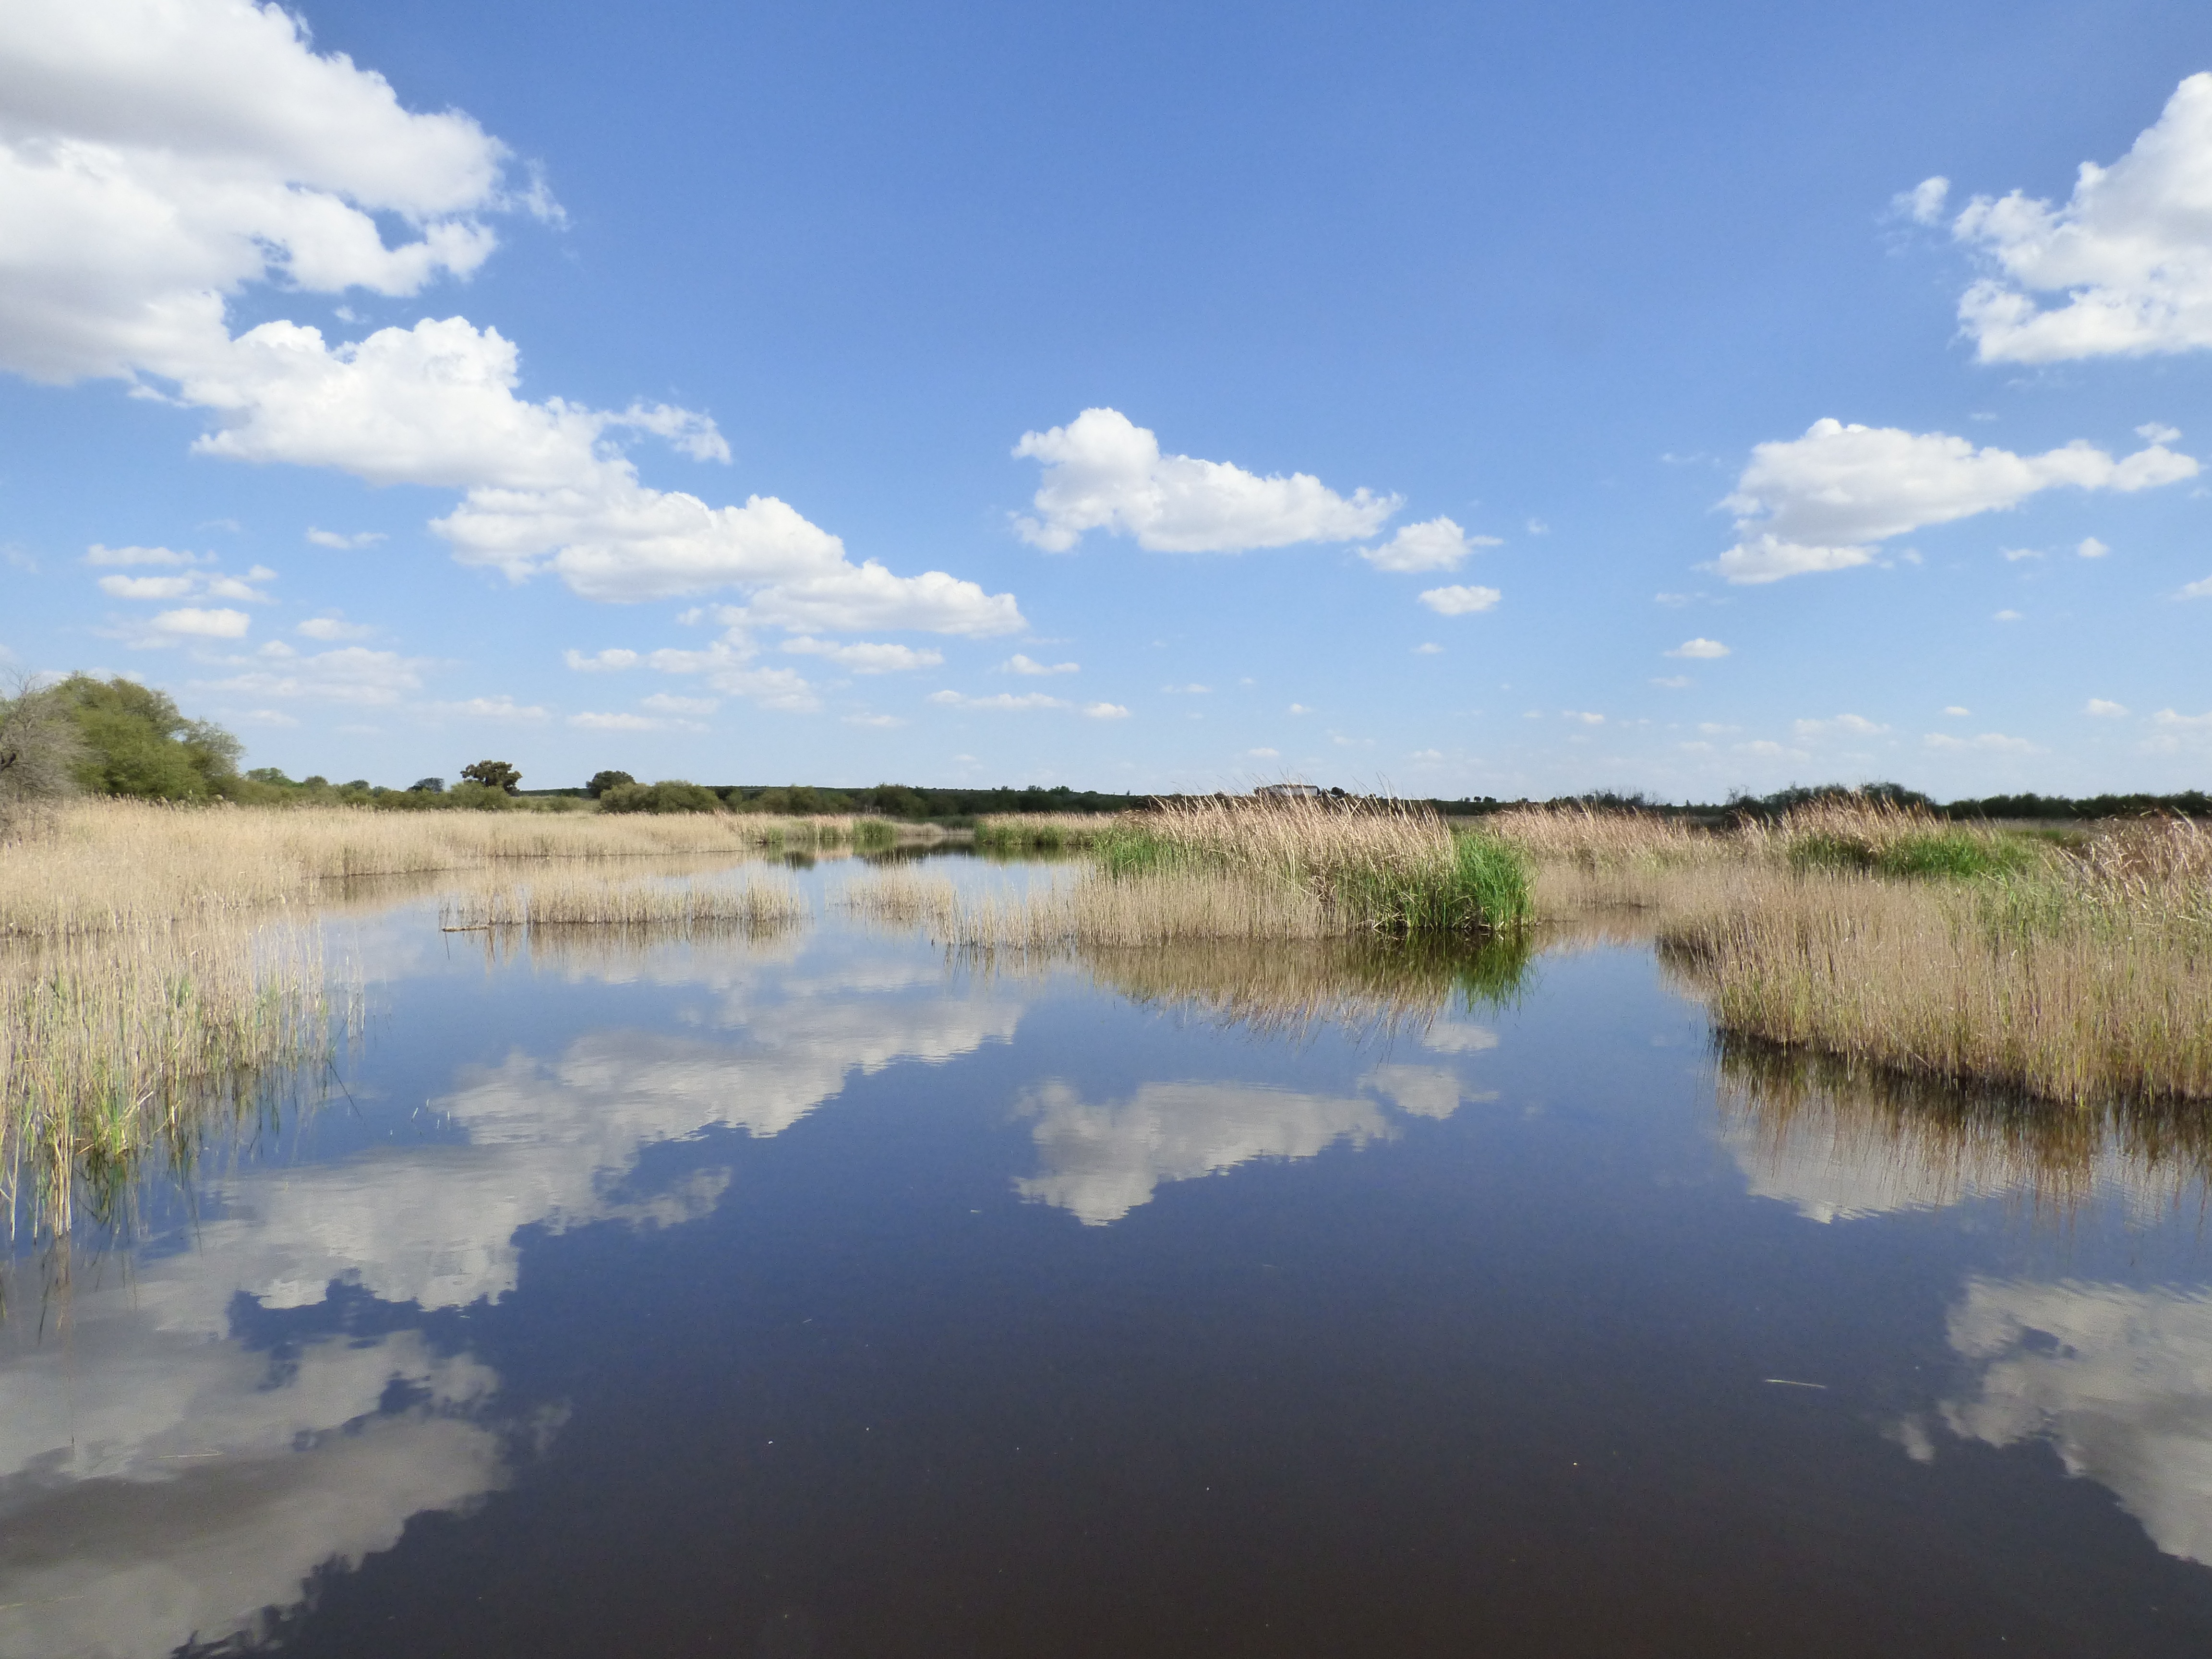
landscape, water, nature, grass, marsh, cloud, sky, shore, lake, river, pond, reflection, scenic, blue, reservoir, colorful, plain, body of water, clouds, wetland, habitat, loch, ecosystem, salt marsh, natural environment, geographical feature